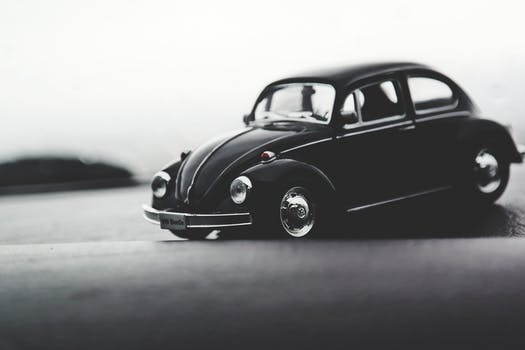
Label: No Watermark